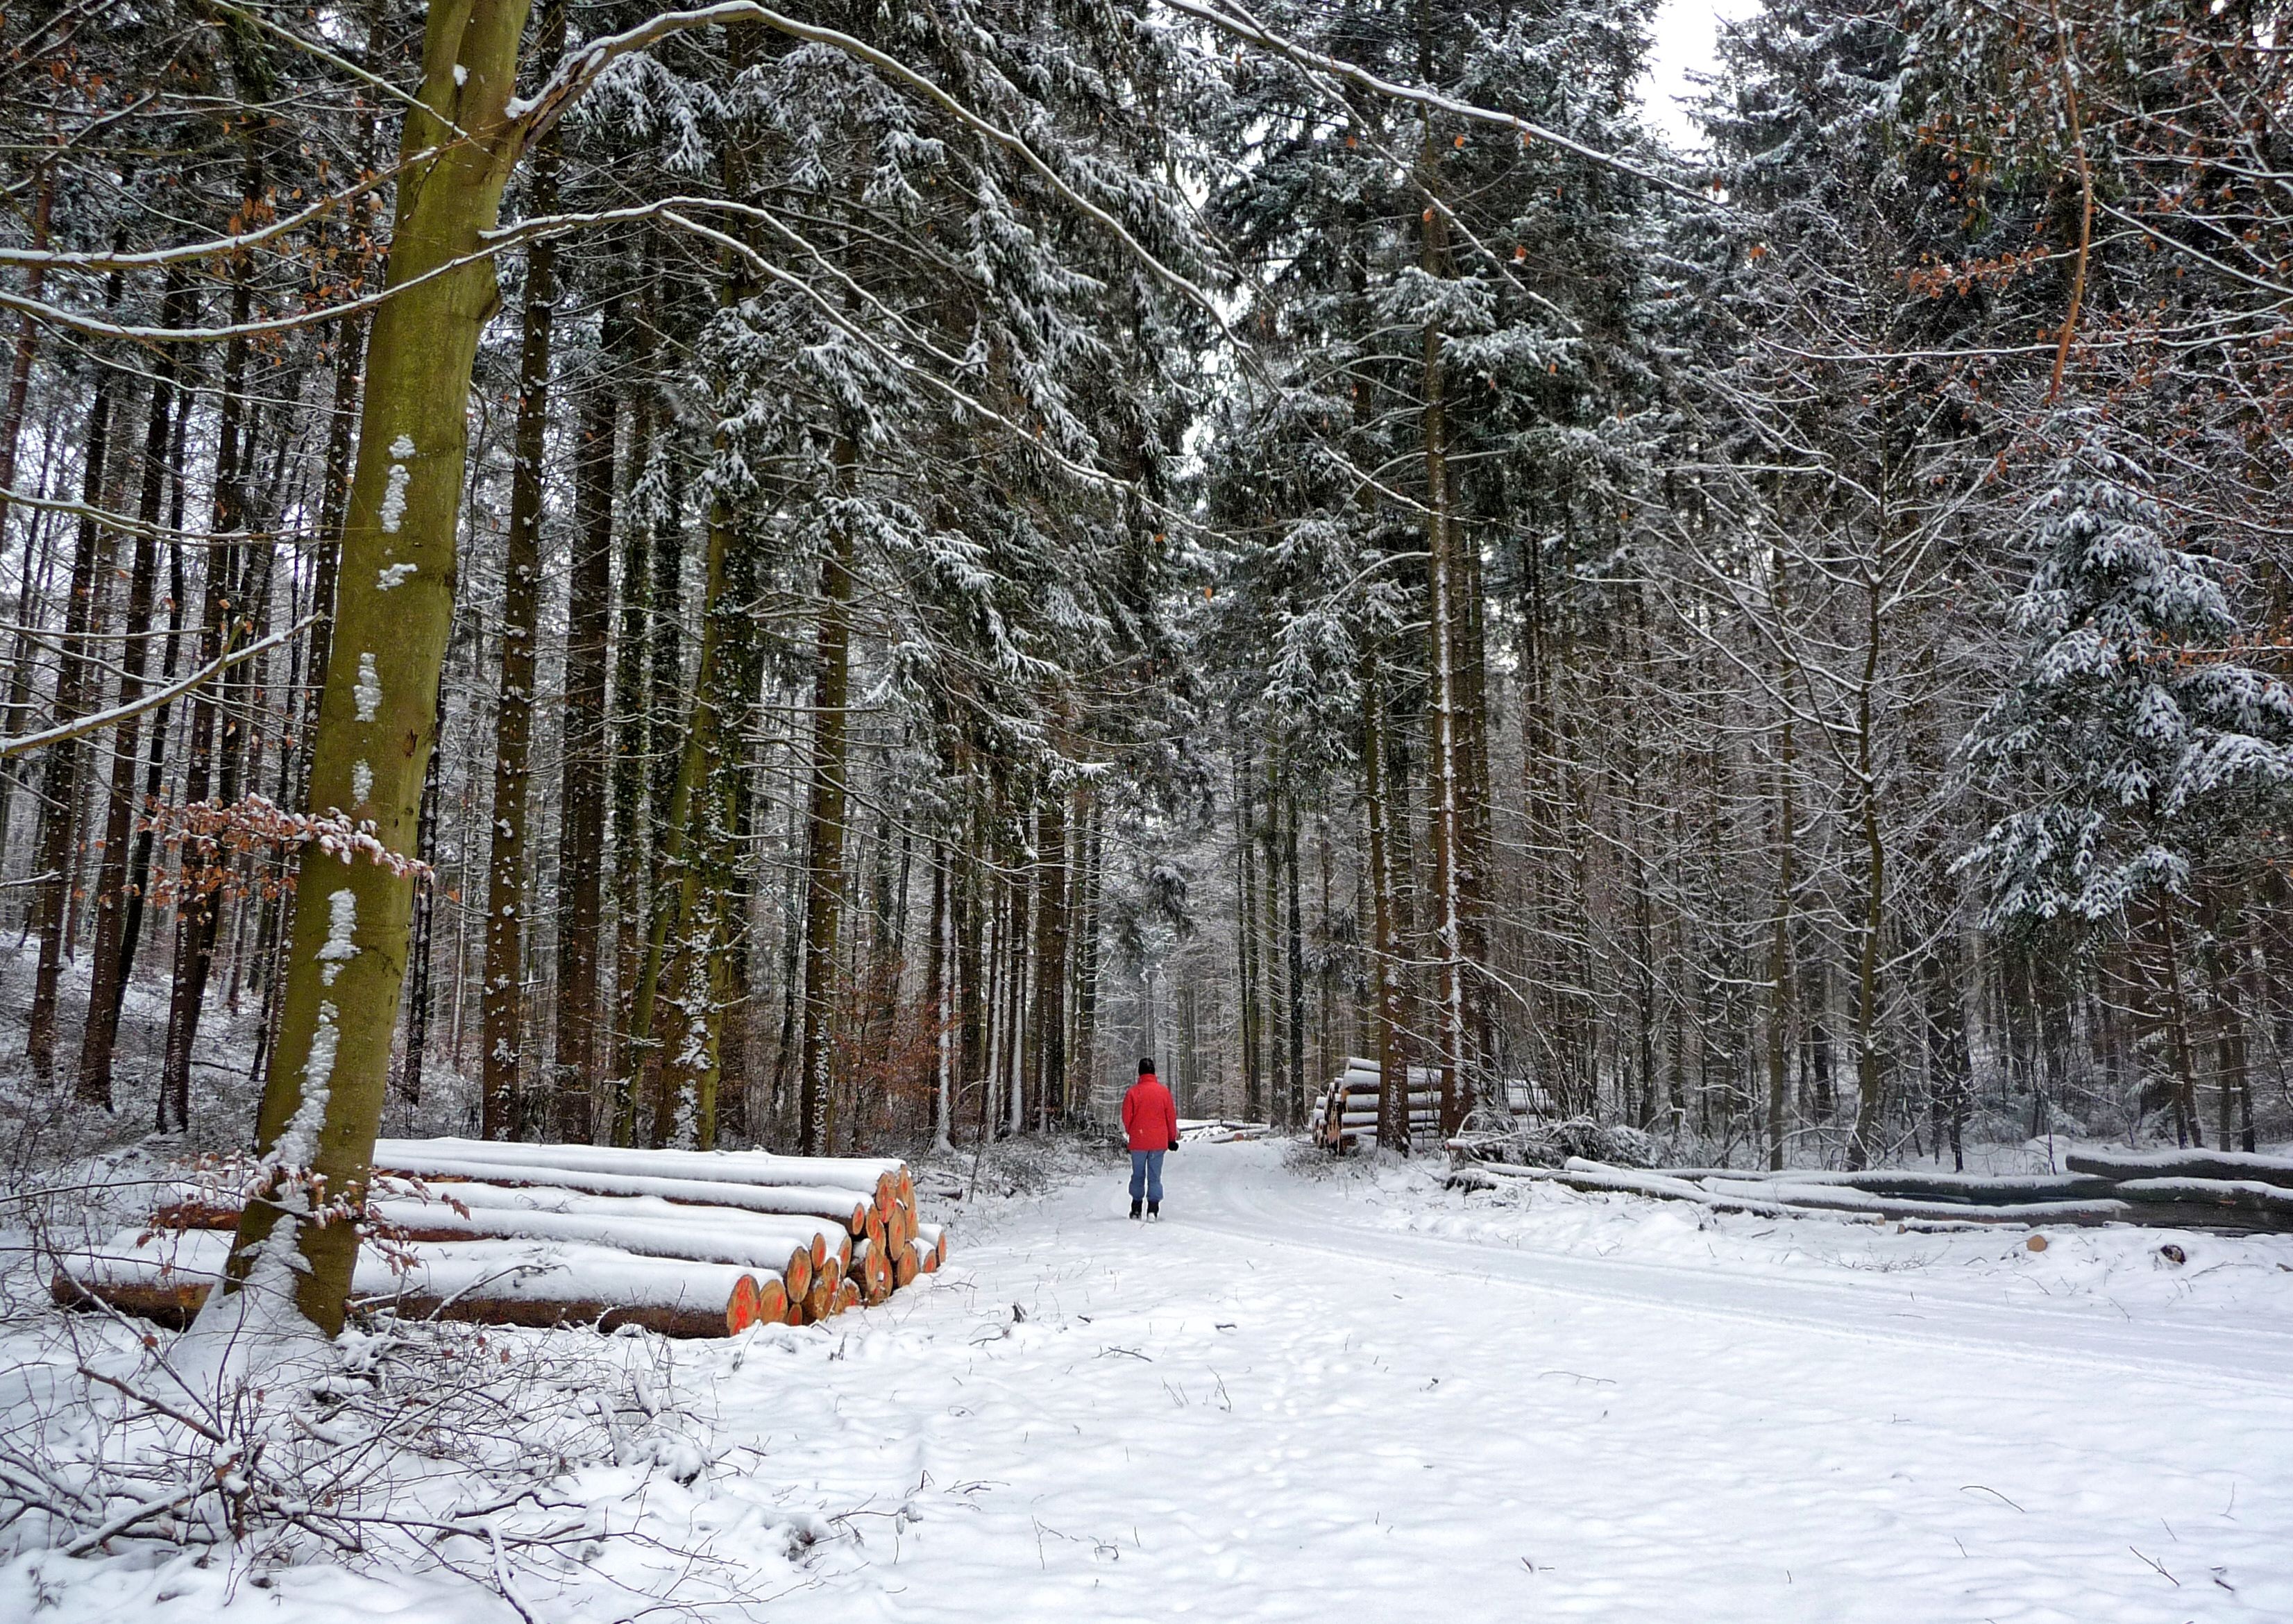
tree, nature, forest, snow, cold, winter, walk, weather, season, trees, footwear, woodland, wintry, forest path, woody plant, winter way